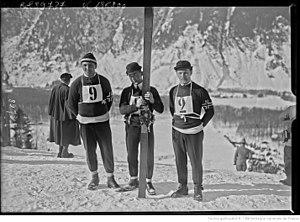
Chamonix, 4/2/24, [saut à ski, de g. à d. les Norvégiens] Thams, Bonna, Lanvik [i.e. Landvik]
Narve Bonna, né le 16 janvier 1901 et mort le 2 mars 1976, est un sauteur à ski norvégien.